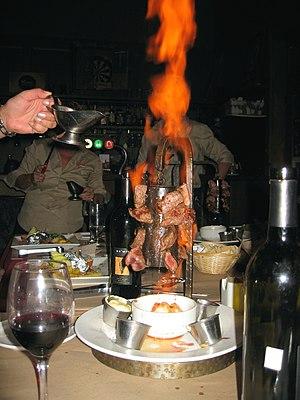
Potence des trois panaches (Cerf/wapiti/caribou) au restaurant Sagamité de Wendake, Québec
La sagamité est un mets autochtone d’Amérique du Nord. C'est un mélange bouilli de maïs et de poissons, viandes ou baies sous diverses formes auquel était souvent ajouté de la graisse comme assaisonnement. Aujourd'hui, le plat désigne surtout une soupe à base de maïs qui s'inspire du plat traditionnel.